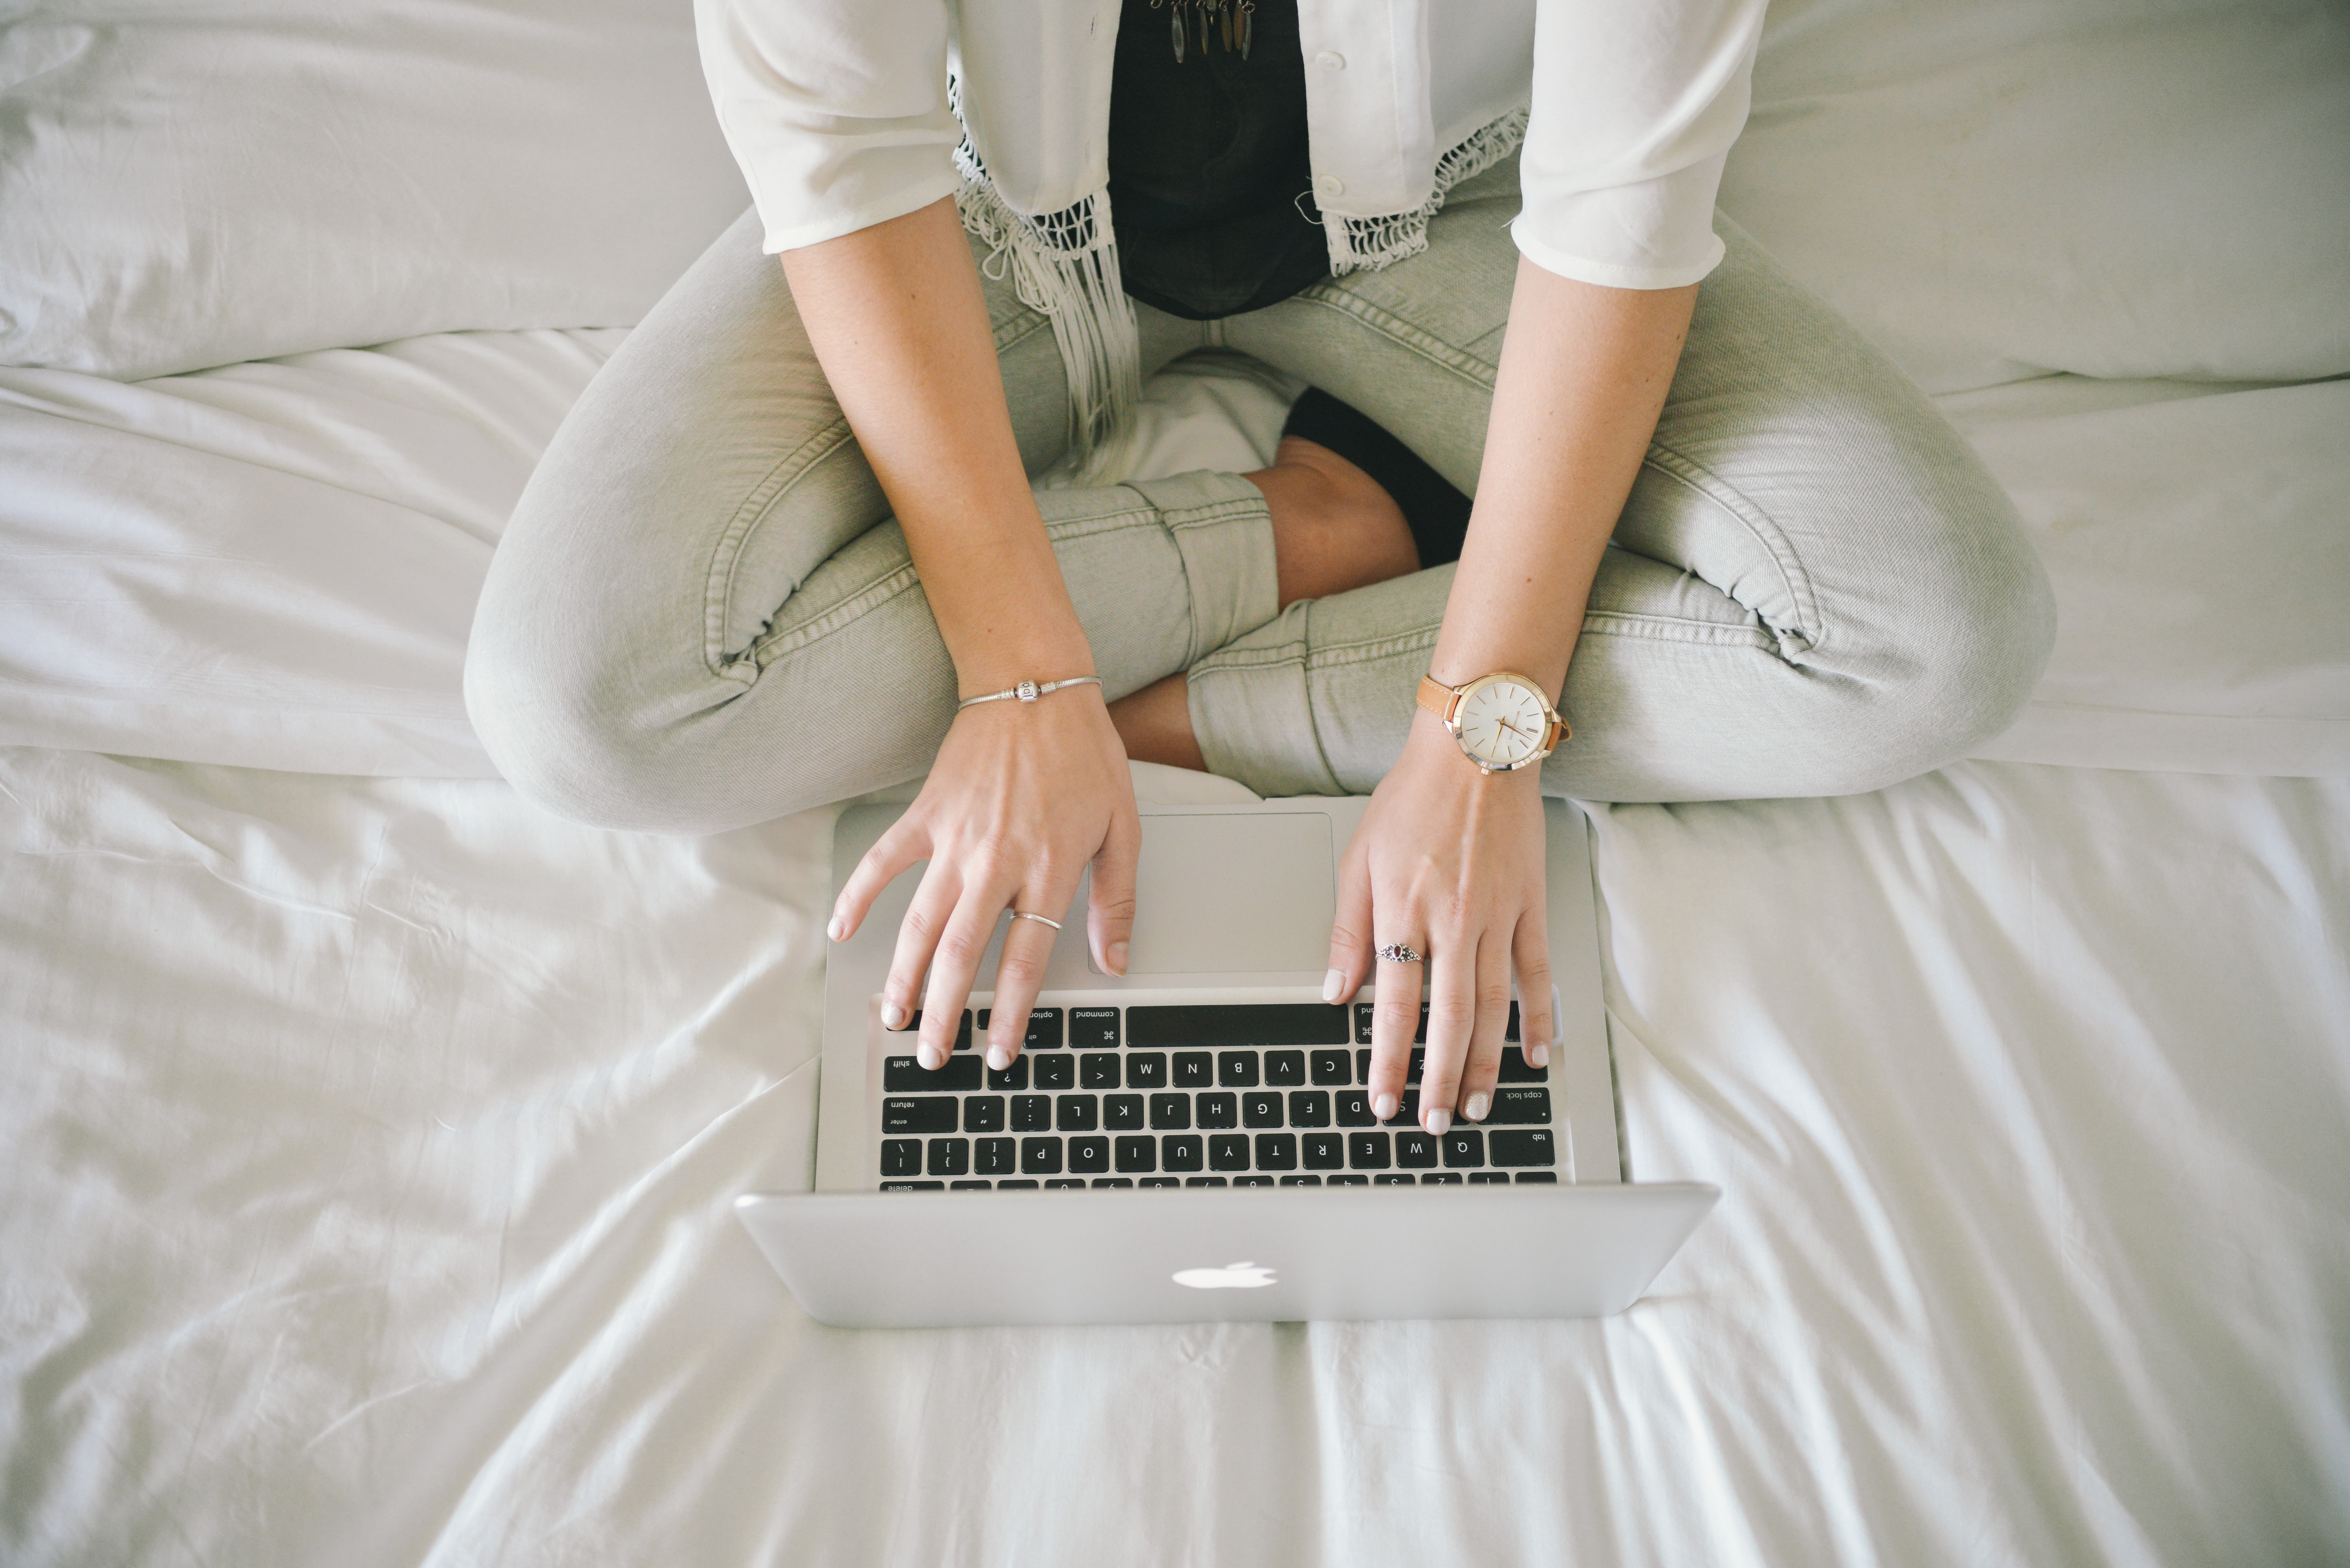
notebook, macbook, writing, hand, typing, working, white, leg, internet, spring, sitting, fashion, clothing, writer, bride, write, human body, dress, wristwatch, legs, skin, cross legged